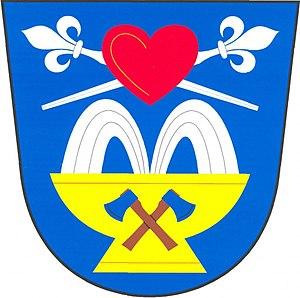
Teplice nad Bečvou est une commune du district de Přerov, dans la région d'Olomouc, en République tchèque. Sa population s'élevait à 386 habitants en 2018.